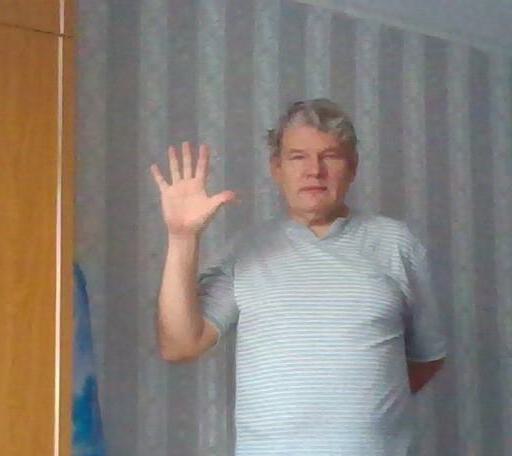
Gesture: palm